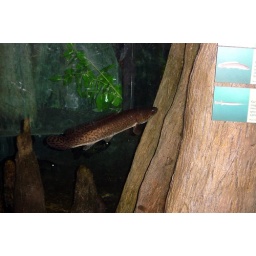
A closeup of one of the fish in the fresh water aquarium.